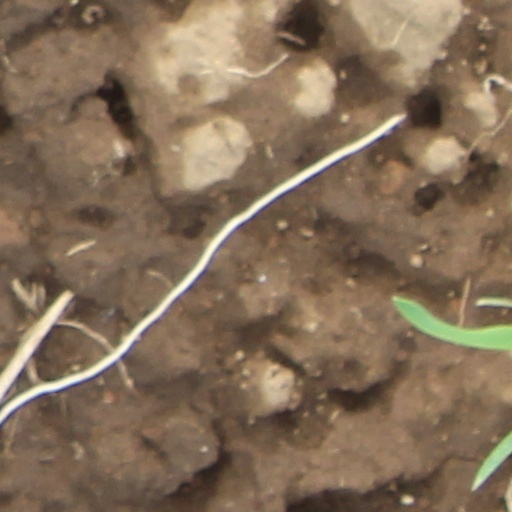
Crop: wheat